Router (woodworking)

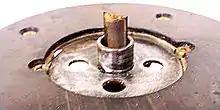
Template guide bushing secured in the base around the router cutter

The tool usually consists of a base housing a vertically mounted universal electric motor with a collet on the end of its shaft. The bit is height-adjustable to allow protrusion through an opening in a flat sole plate, usually via adjusting the motor-mounting height (the mechanism of adjustment is widely varied among manufacturers). Control of the router is derived from a handle or knob on each side of the device, or by the more recently developed "D-handle".